Constantine Dalassenos (duke of Antioch)

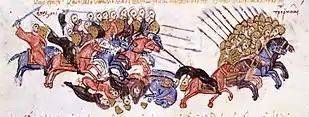
Arab cavalry pursue fleeing Byzantines after the Battle of Azaz, from the "Madrid Skylitzes"

During the reign of Argyros's successors, Michael IV the Paphlagonian and Michael V, Dalassenos emerged as the leader of the aristocratic opposition. Several prominent Anatolian families, notably the powerful Doukai, supported him; the later emperor Constantine X Doukas was married to Dalassenos's daughter. According to historian Michael Psellos, Dalassenos also enjoyed strong support from the populace in Constantinople and especially in his old command, Antioch.